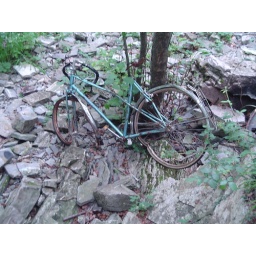
This was sitting near the lake off of one of the trails.